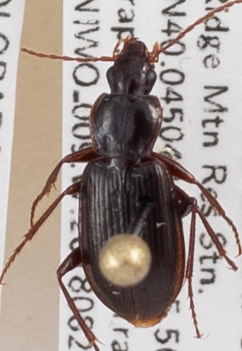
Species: Calathus advena
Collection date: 2018-08-28
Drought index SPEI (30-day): -1.69
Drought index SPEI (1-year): -1.13
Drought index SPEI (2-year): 0.24